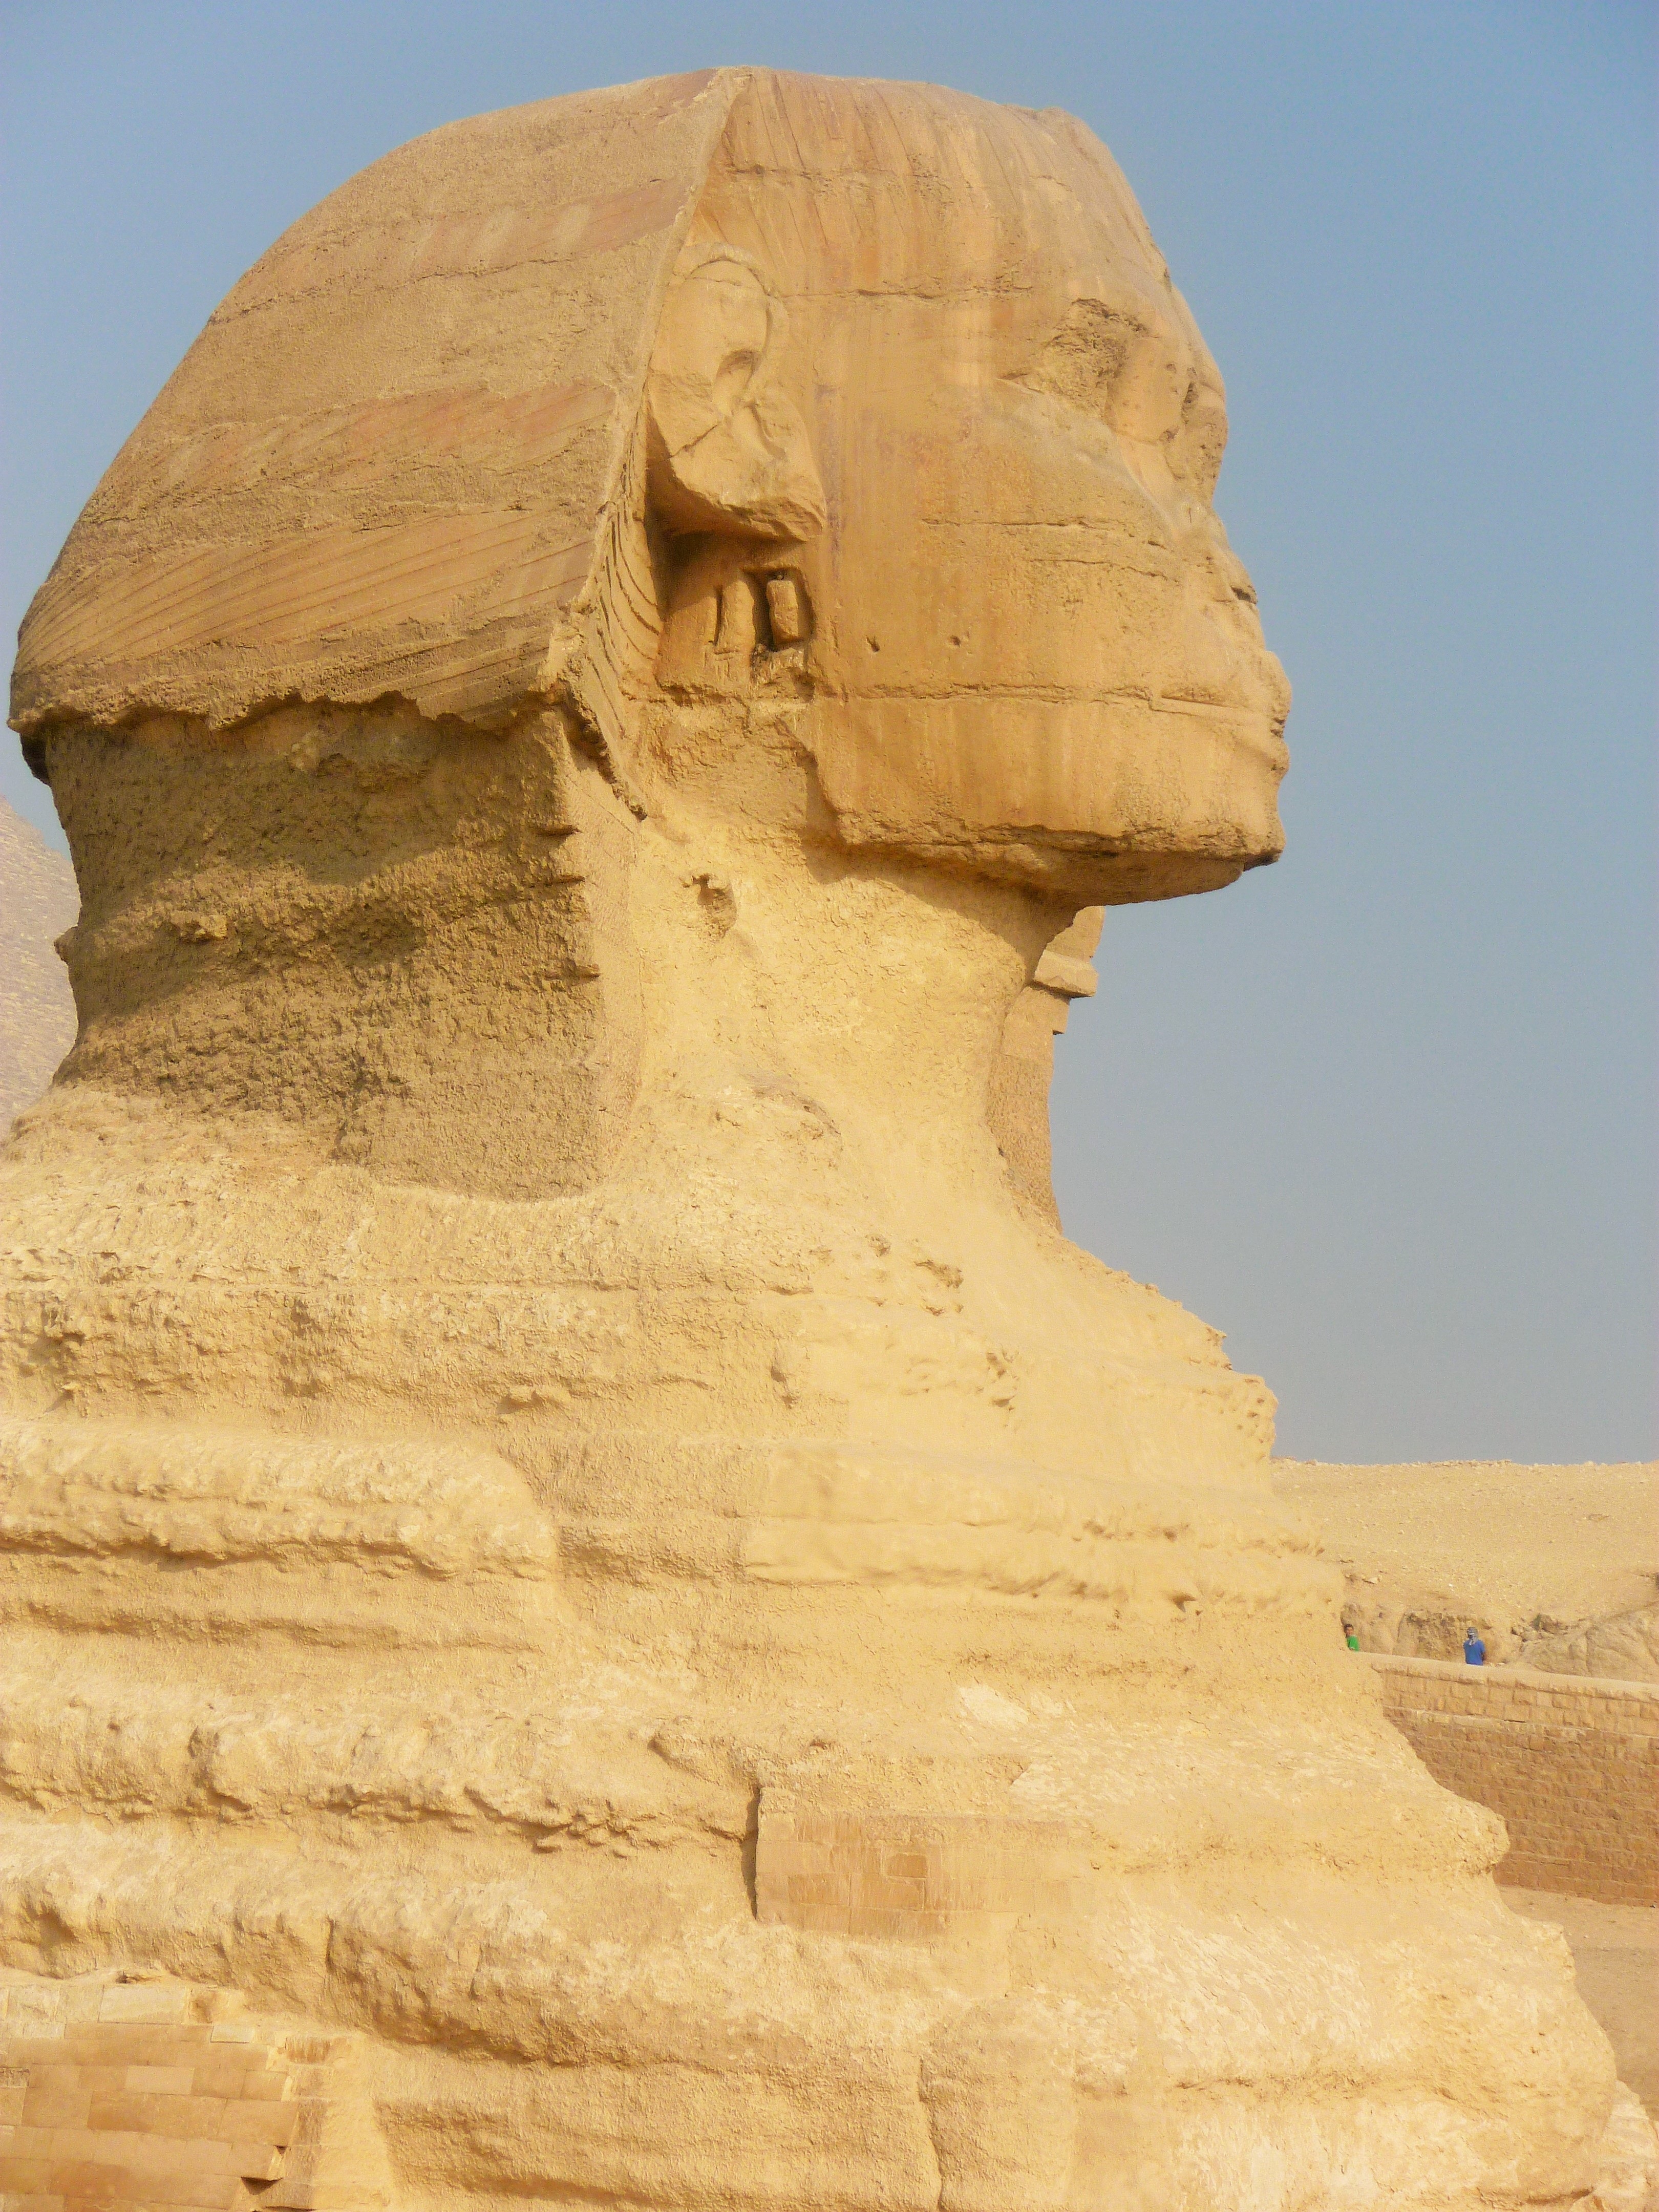
landscape, sand, rock, wood, sun, monument, travel, formation, arch, material, egypt, sculpture, art, geology, temple, badlands, history, pierre, carving, luxor, sphinx, pharaoh, hieroglyphs, giza, cairo, wadi, monolith, pyramids, nile, ancient history, egyptian temple